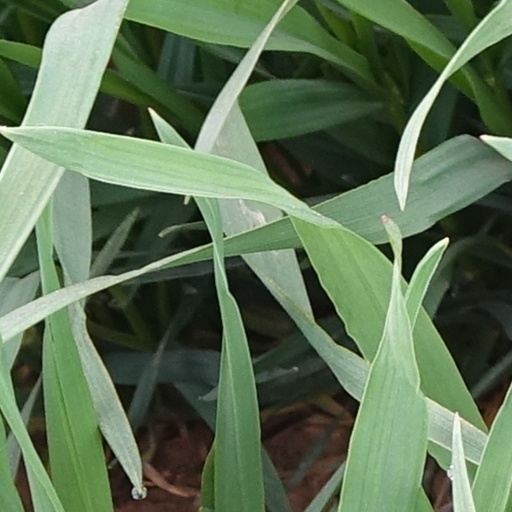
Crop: wheat